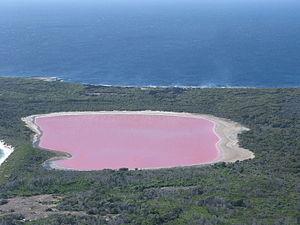
Le lac Hillier, un lac salin situé dans l'île «